Amin al-Husseini

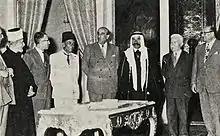
Syrian and Palestinian leaders meeting Syrian President Shukri al-Quwatli at the presidential palace, 1955. From right to left: Sabri al-Asali, Fares al-Khoury, Sultan Pasha al-Atrash, Quwatli, Mohamed Ali Eltaher, Nazim al-Qudsi, Amin al-Husayni and Muin al-Madi.

On 20 November, al-Husseini met the German Foreign Minister Joachim von Ribbentrop and was officially received by Adolf Hitler on 28 November. Hitler, recalling Husseini, remarked that he "has more than one Aryan among his ancestors and one who may be descended from the best Roman stock." He asked Adolf Hitler for a public declaration that "recognized and sympathized with the Arab struggles for independence and liberation, and that would support the elimination of a national Jewish homeland". Hitler refused to make such a public announcement, saying that it would strengthen the Gaullists against the Vichy France,